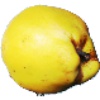
Label: quince